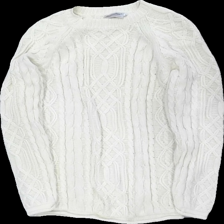
View: front
Type: Sweater
Category: Ladies
Brand: Not in the list
Brand text on label: Peppercorn
Colors: White
Material: 100% bomull
Pattern: Other
Cut: C-collar
Size: S
Season: All
Price range: 50-100
Recommended usage: Reuse
Description: kabelstickad tröja